Porcellanite

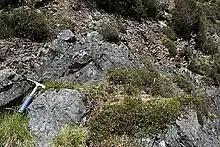
Porcellanite layer is the black rock above the hammer, and below the brown layer higher up the slope at Tievebulliagh

Porcellanite or "porcelanite", is a hard, dense rock somewhat similar in appearance to unglazed porcelain. It is often an impure variety of chert containing clay and calcareous matter.